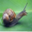
Label: snail